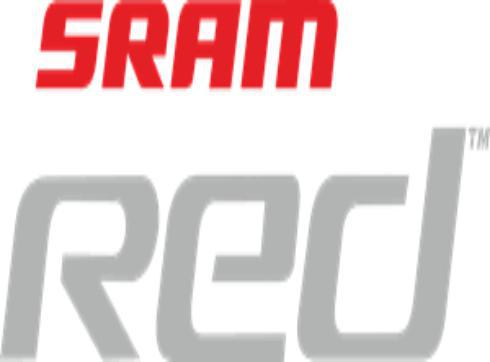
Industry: Clothes